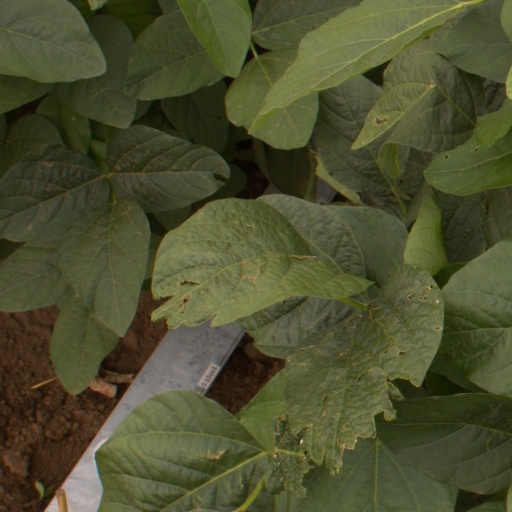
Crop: soybean